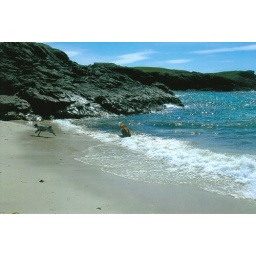
My dogs running in the clear blue sea.